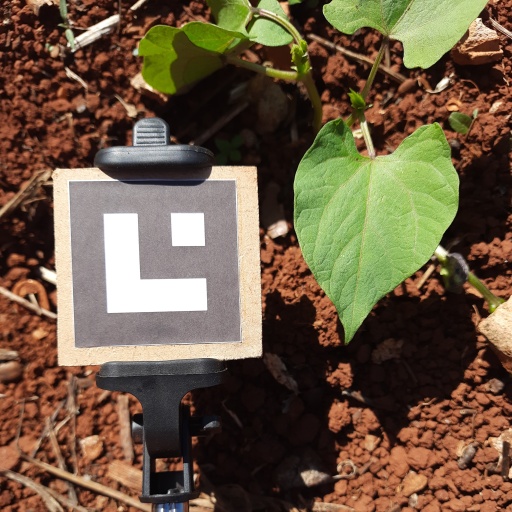
Observations: flat surface, no eating holes, under sunlight